Ungannians

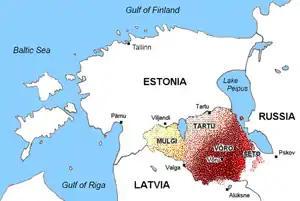
South Estonian today. Võro language is marked with dark red colour.

In modern Estonian literature, the province of Ugaunia is called "Ugandi" or "Ugala". The name "Ugandi" is derived by associating Ugaunia with the name of "Uandimägi" hill near Otepää. In Latvian, the country of Estonia is still called "Igaunija" after Ugaunians, their ancient neighbors.